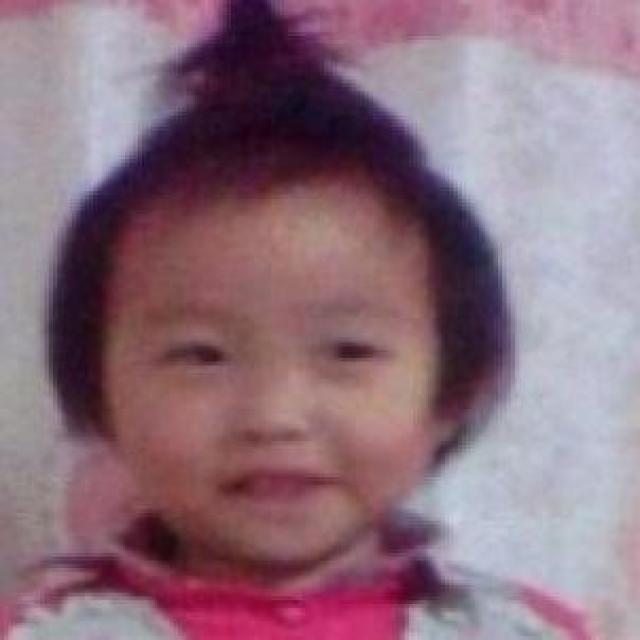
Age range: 0-12